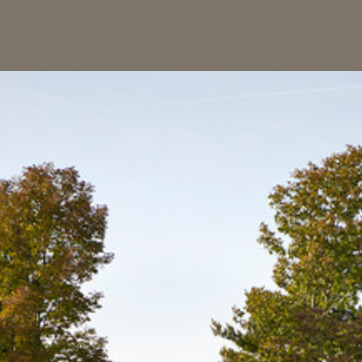
Material: sky